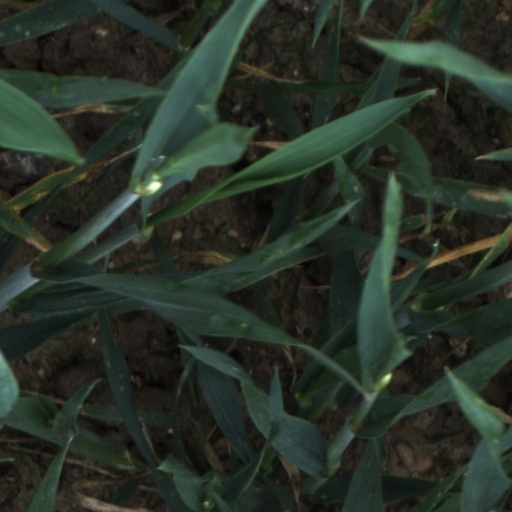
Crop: wheat